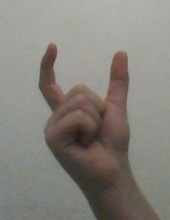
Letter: nun